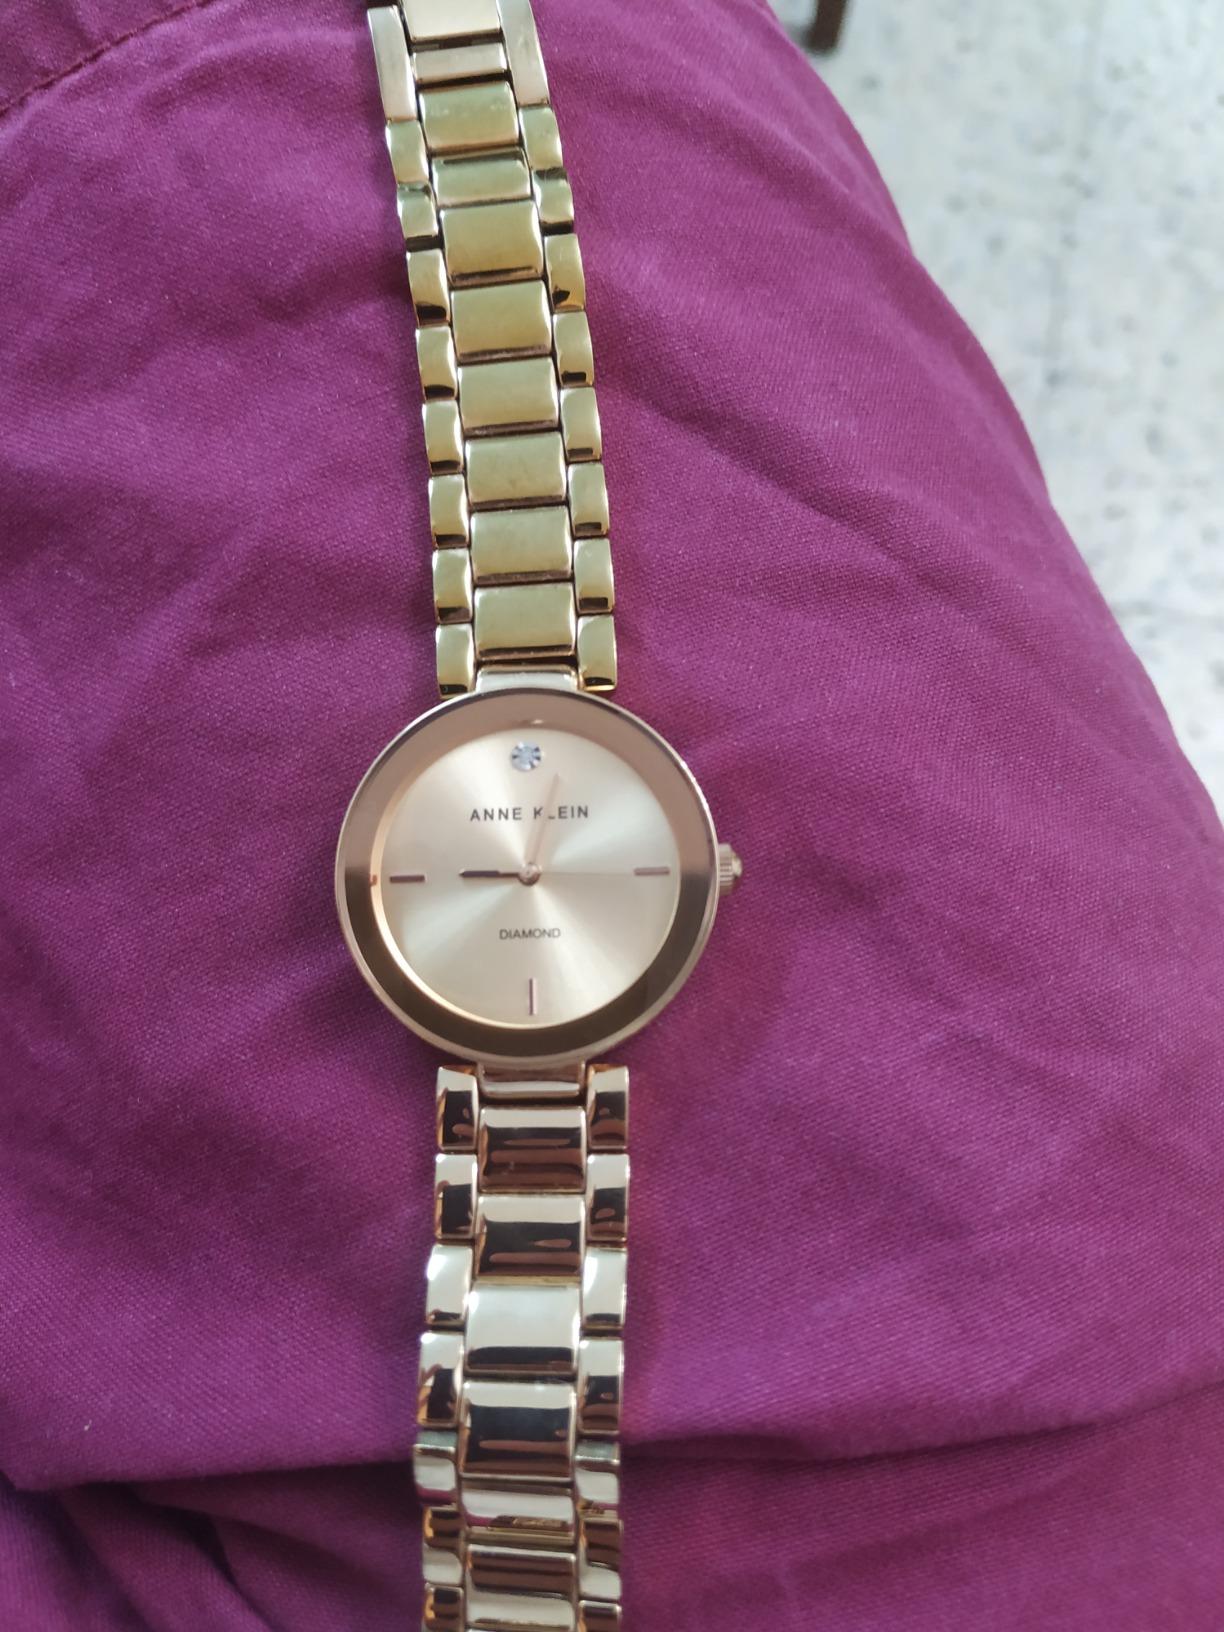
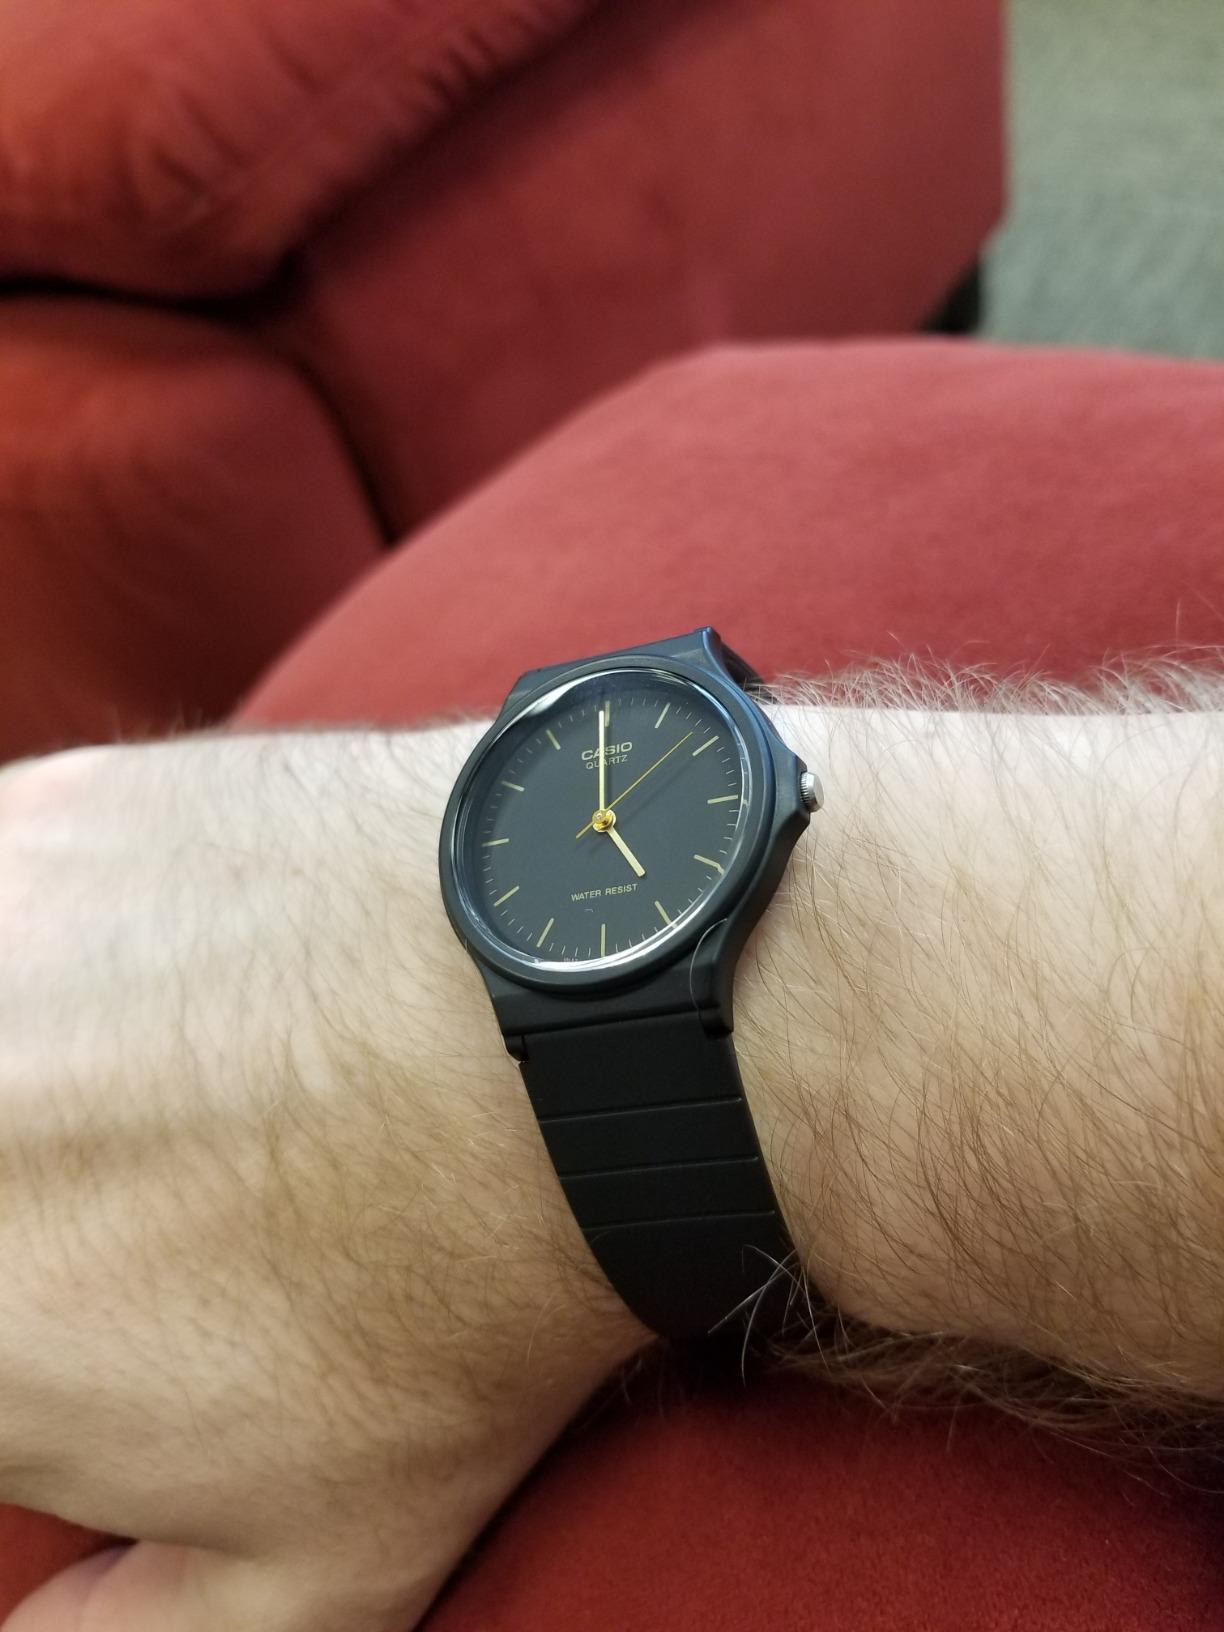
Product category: accessories_watch
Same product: no